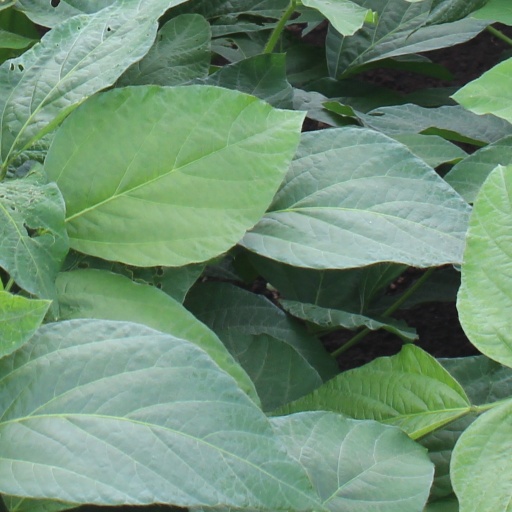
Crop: soybean